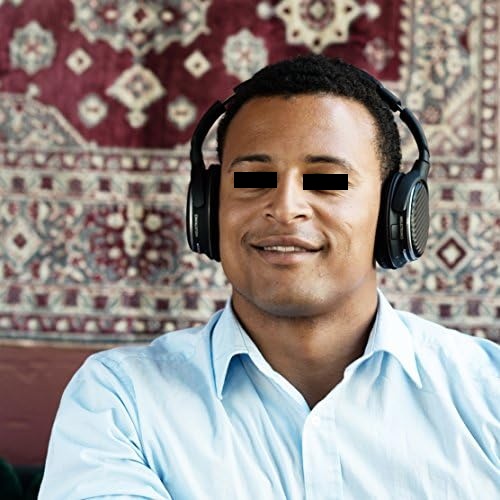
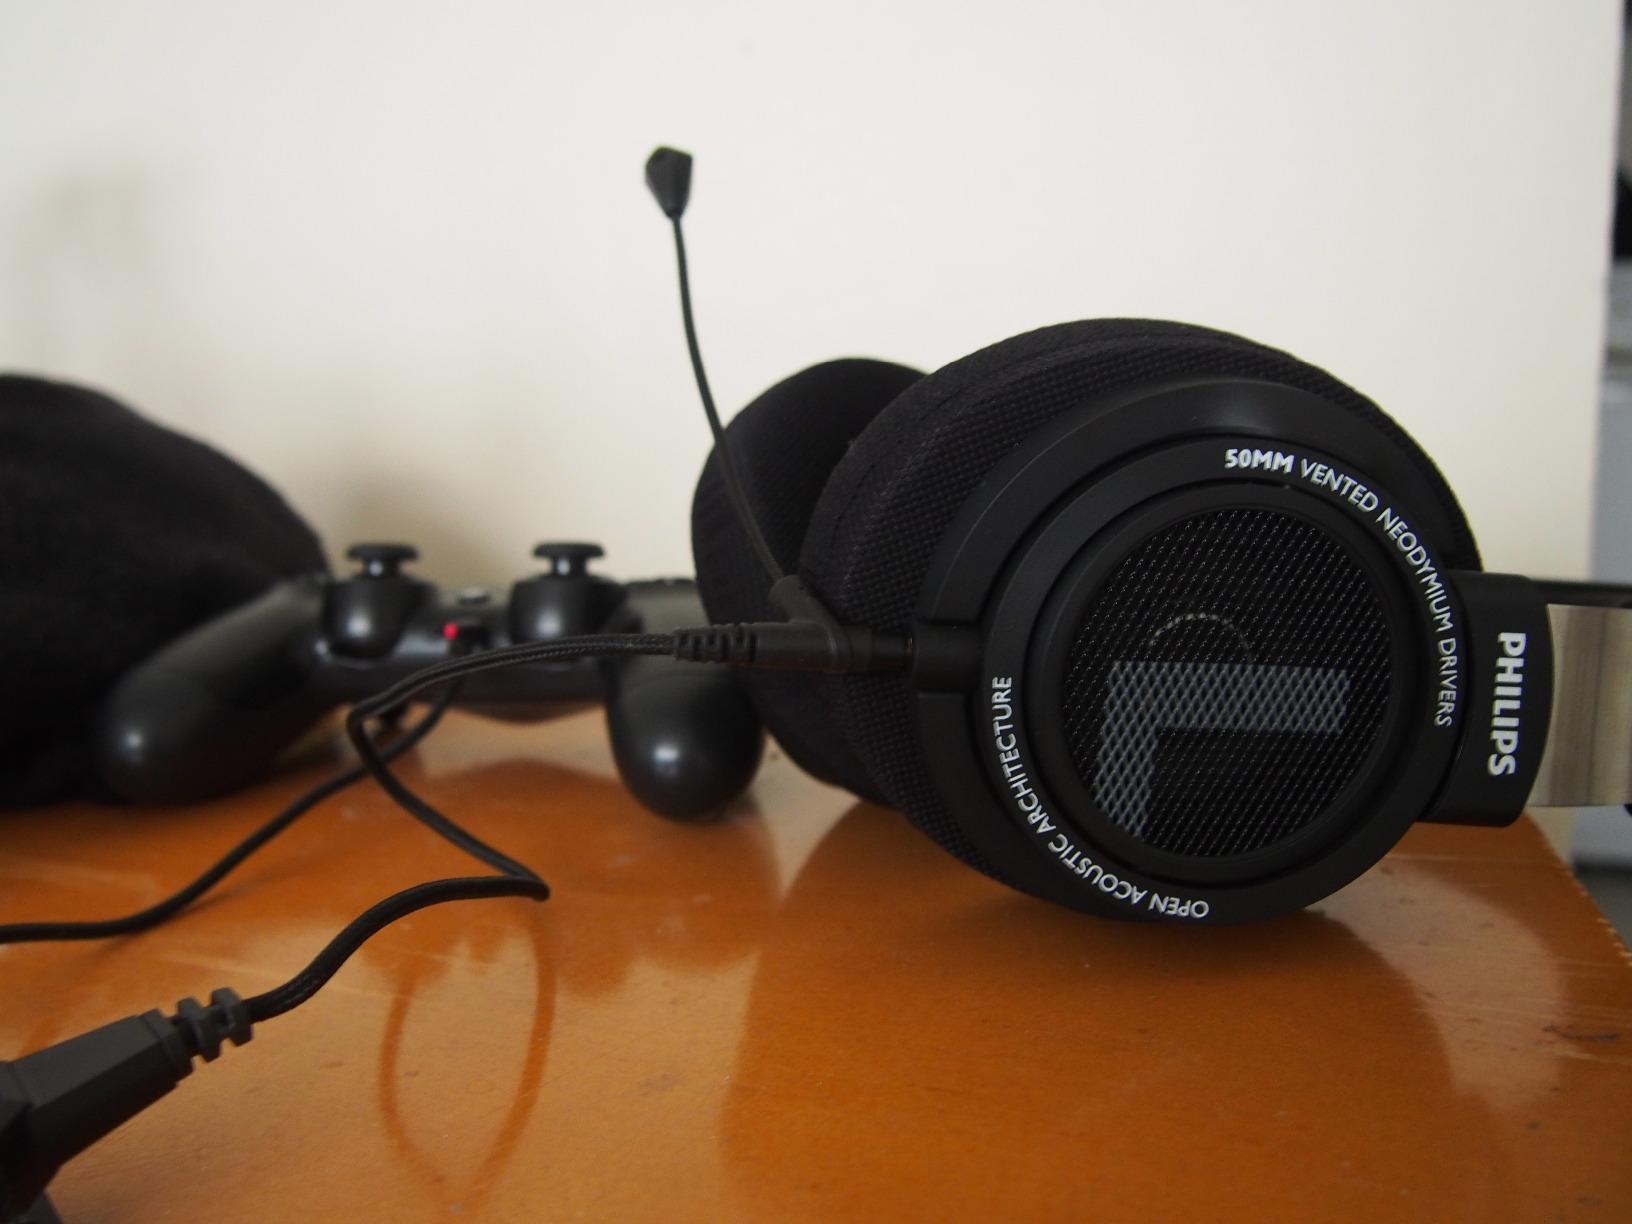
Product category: headphones
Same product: no